Porter-Cologne Water Quality Control Act

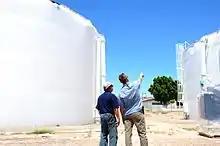
A water treatment facility in the Imperial County, California.

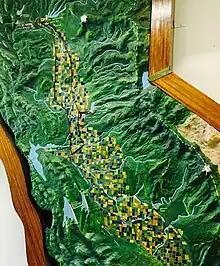
This a 2-D Model capturing the Central Valley Project, created by the Bureau of Reclamation

The Porter-Cologne Water Quality Control Act is clean water act of California that expanded the enforcement authority of the State Water Resources Control Board and the 9 Regional Water Quality Control Boards. The act provided for the California Environmental Protection Agency to create the local boards and better protect water rights and water quality.